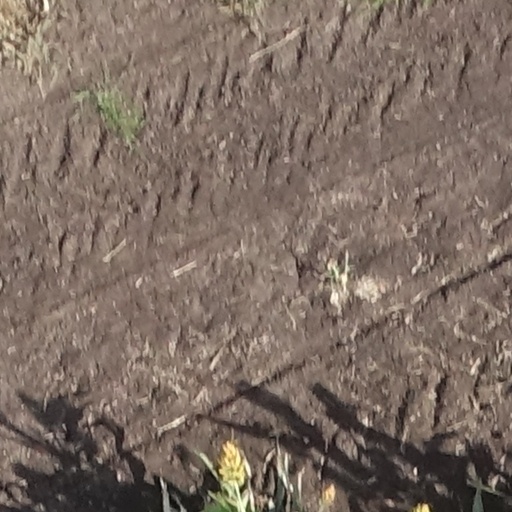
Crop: sorghum